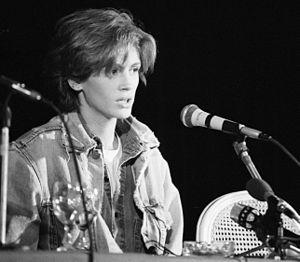
Julia Roberts [ ʒylja ʁɔbɛʁt͡s] est une actrice et productrice américaine, née le 28 octobre 1967 à Smyrna.